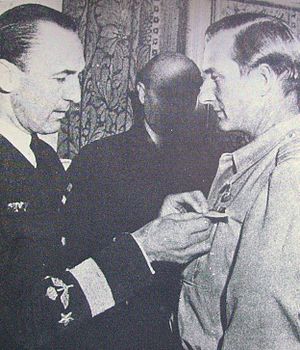
Carl Gustaf von Rosen
Carl Gustaf von Rosen (th)
Greve Carl Gustaf Ericsson von Rosen var en svensk flypioner, søn af opdageren Eric von Rosen og nevø af Carin Göring, der var gift med Hermann Göring.